Describe the emotion expressed in this image:  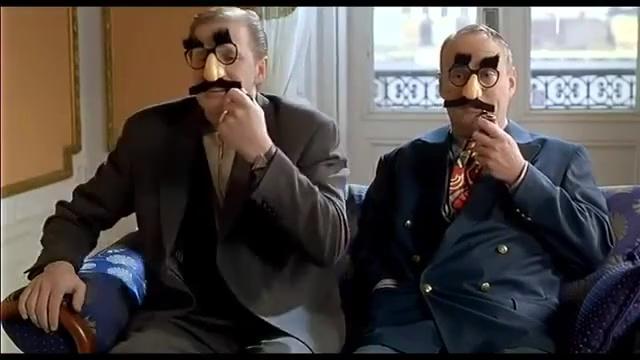
This person displays Suffering, valence and arousal with low intensity.